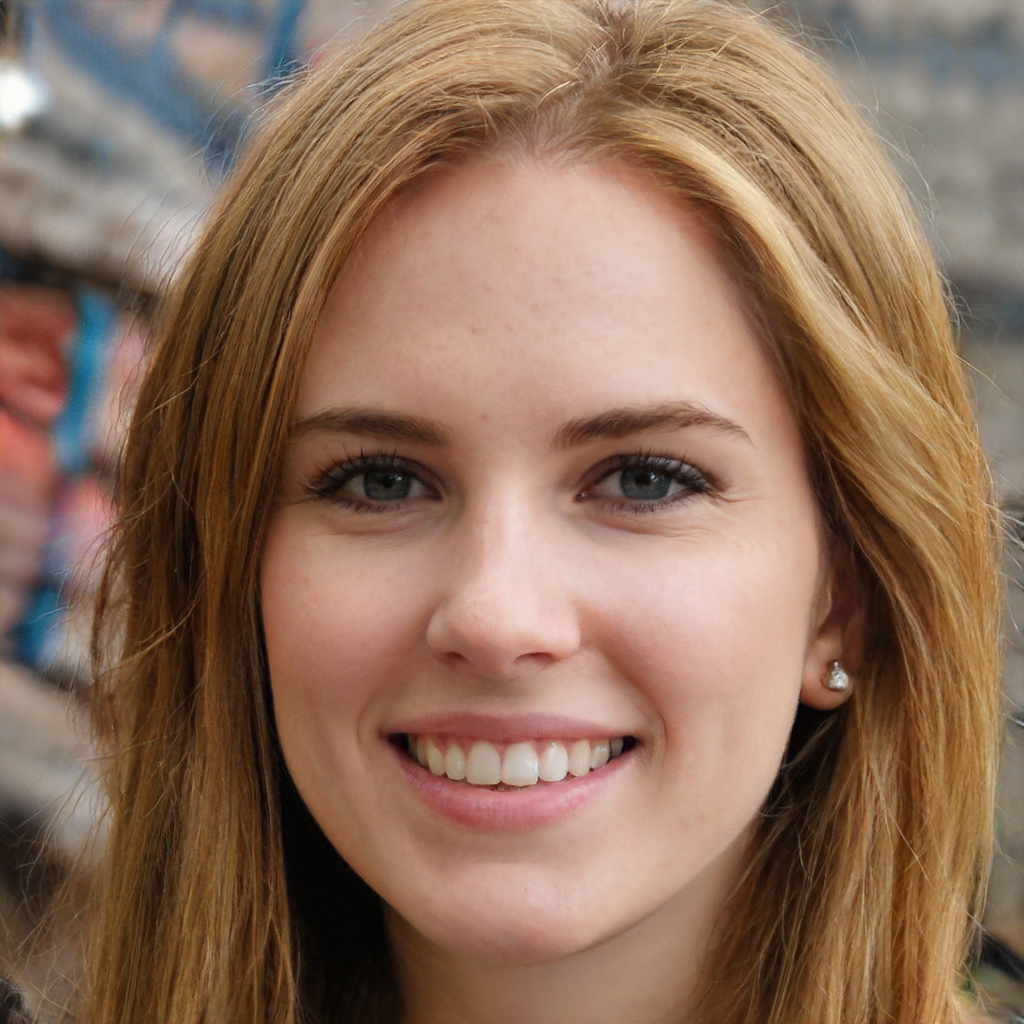
Gender: Female